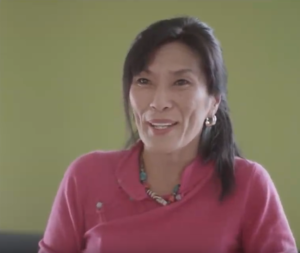
Dechen Shak-Dagsay, née en 1959 à Katmandou, Népal, est une chanteuse suisse née de parents tibétains.